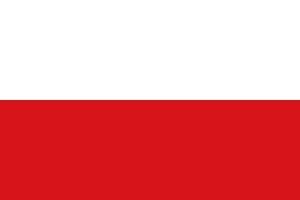
Bøhmen
Bøhmens flag
Bøhmen er en historisk region i Centraleuropa, der oprindeligt var et eget kongerige underlagt det tysk-romerske rige. Da det kom under habsburgerne, blev det en del af deres rige, som for nemheds skyld kaldtes Østrig. I dag udgør det sammen med det noget mindre Mähren staten Tjekkiet. Hovedstaden er Prag. Bøhmen grænser i nord til Schlesien, der i dag er en del af Polen, i øst mod Mähren, i syd mod Østrig og i vest og nordvest mod Tyskland.